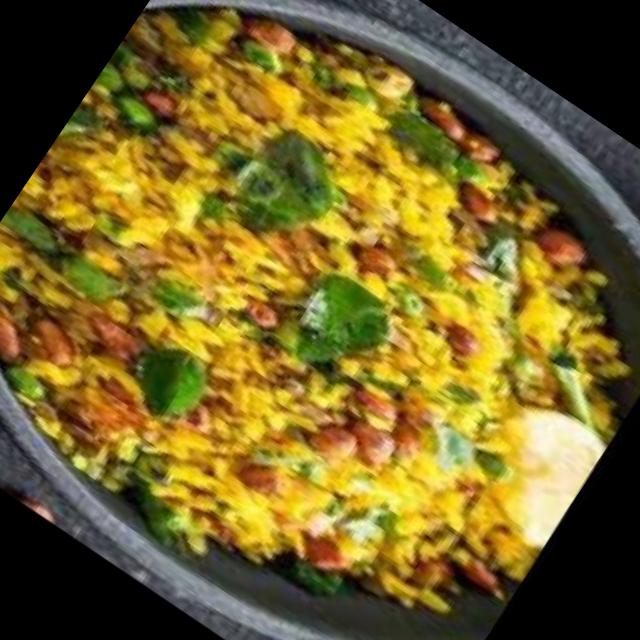
Dish: poha